Ústí nad Orlicí

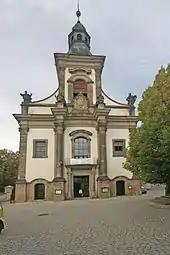
Church of the Assumption of the Virgin Mary

Ústí nad Orlicí was founded in the second half of the 13th century, during the reign of King Ottokar II of Bohemia. Its predecessor was a Slavic settlement called "Oustí". The first written mention of the town is from 1285, when King Wenceslaus II gifted it to Záviš of Falkenstein.